Nivillers

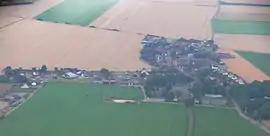
An aerial view of Nivillers

Nivillers is a commune in the Oise department in northern France.